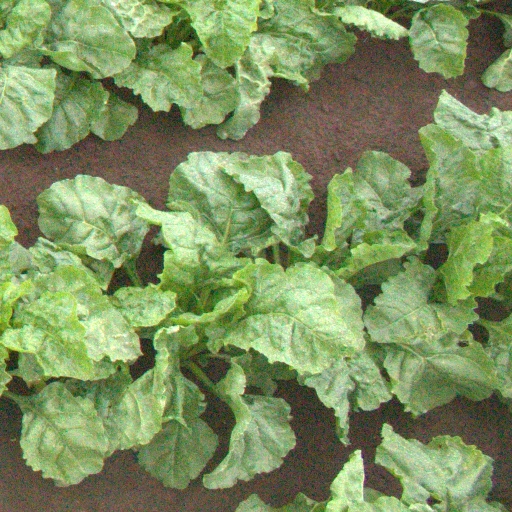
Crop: sugar beet